Saab 37 Viggen

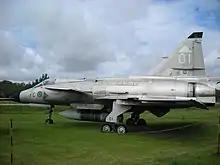
The first production JA 37 Viggen at the Swedish Air Force Museum

A weapons load of up to 7,000 kg could be accommodated on nine hardpoints: one centreline pylon, two fuselage pylons, two inner and two outer wing pylons and two pylons behind the wing landing gear. The centreline pylon was the only pylon plumbed for carrying an external fuel tank, and was usually so occupied. A pair of air-to-air missiles were intended to be placed on the outboard wing pylons, which were more lightweight than the other attachment points. The pylons behind the landing gear were not used until the JA 37D modification when BOL countermeasure dispensers were fitted to them. Ground crew would enter the munitions fitted into the aircraft's central computer using a load-selector panel, which would automatically choose the correct values for fire control, fuel consumption, and other calculations.